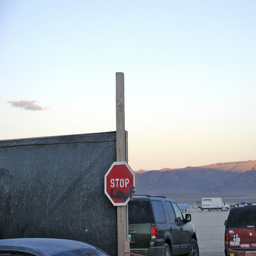
A red stop sign mounted to a wooden pole
A lot full of cars with a stop sign that has been spray painted.
A stop sign in front of a parking lot in a mountainous area has been vandalized.
Graffitied street sign displayed on tall wooden pole.
This stop sign is located at the entrance of a parking lot.